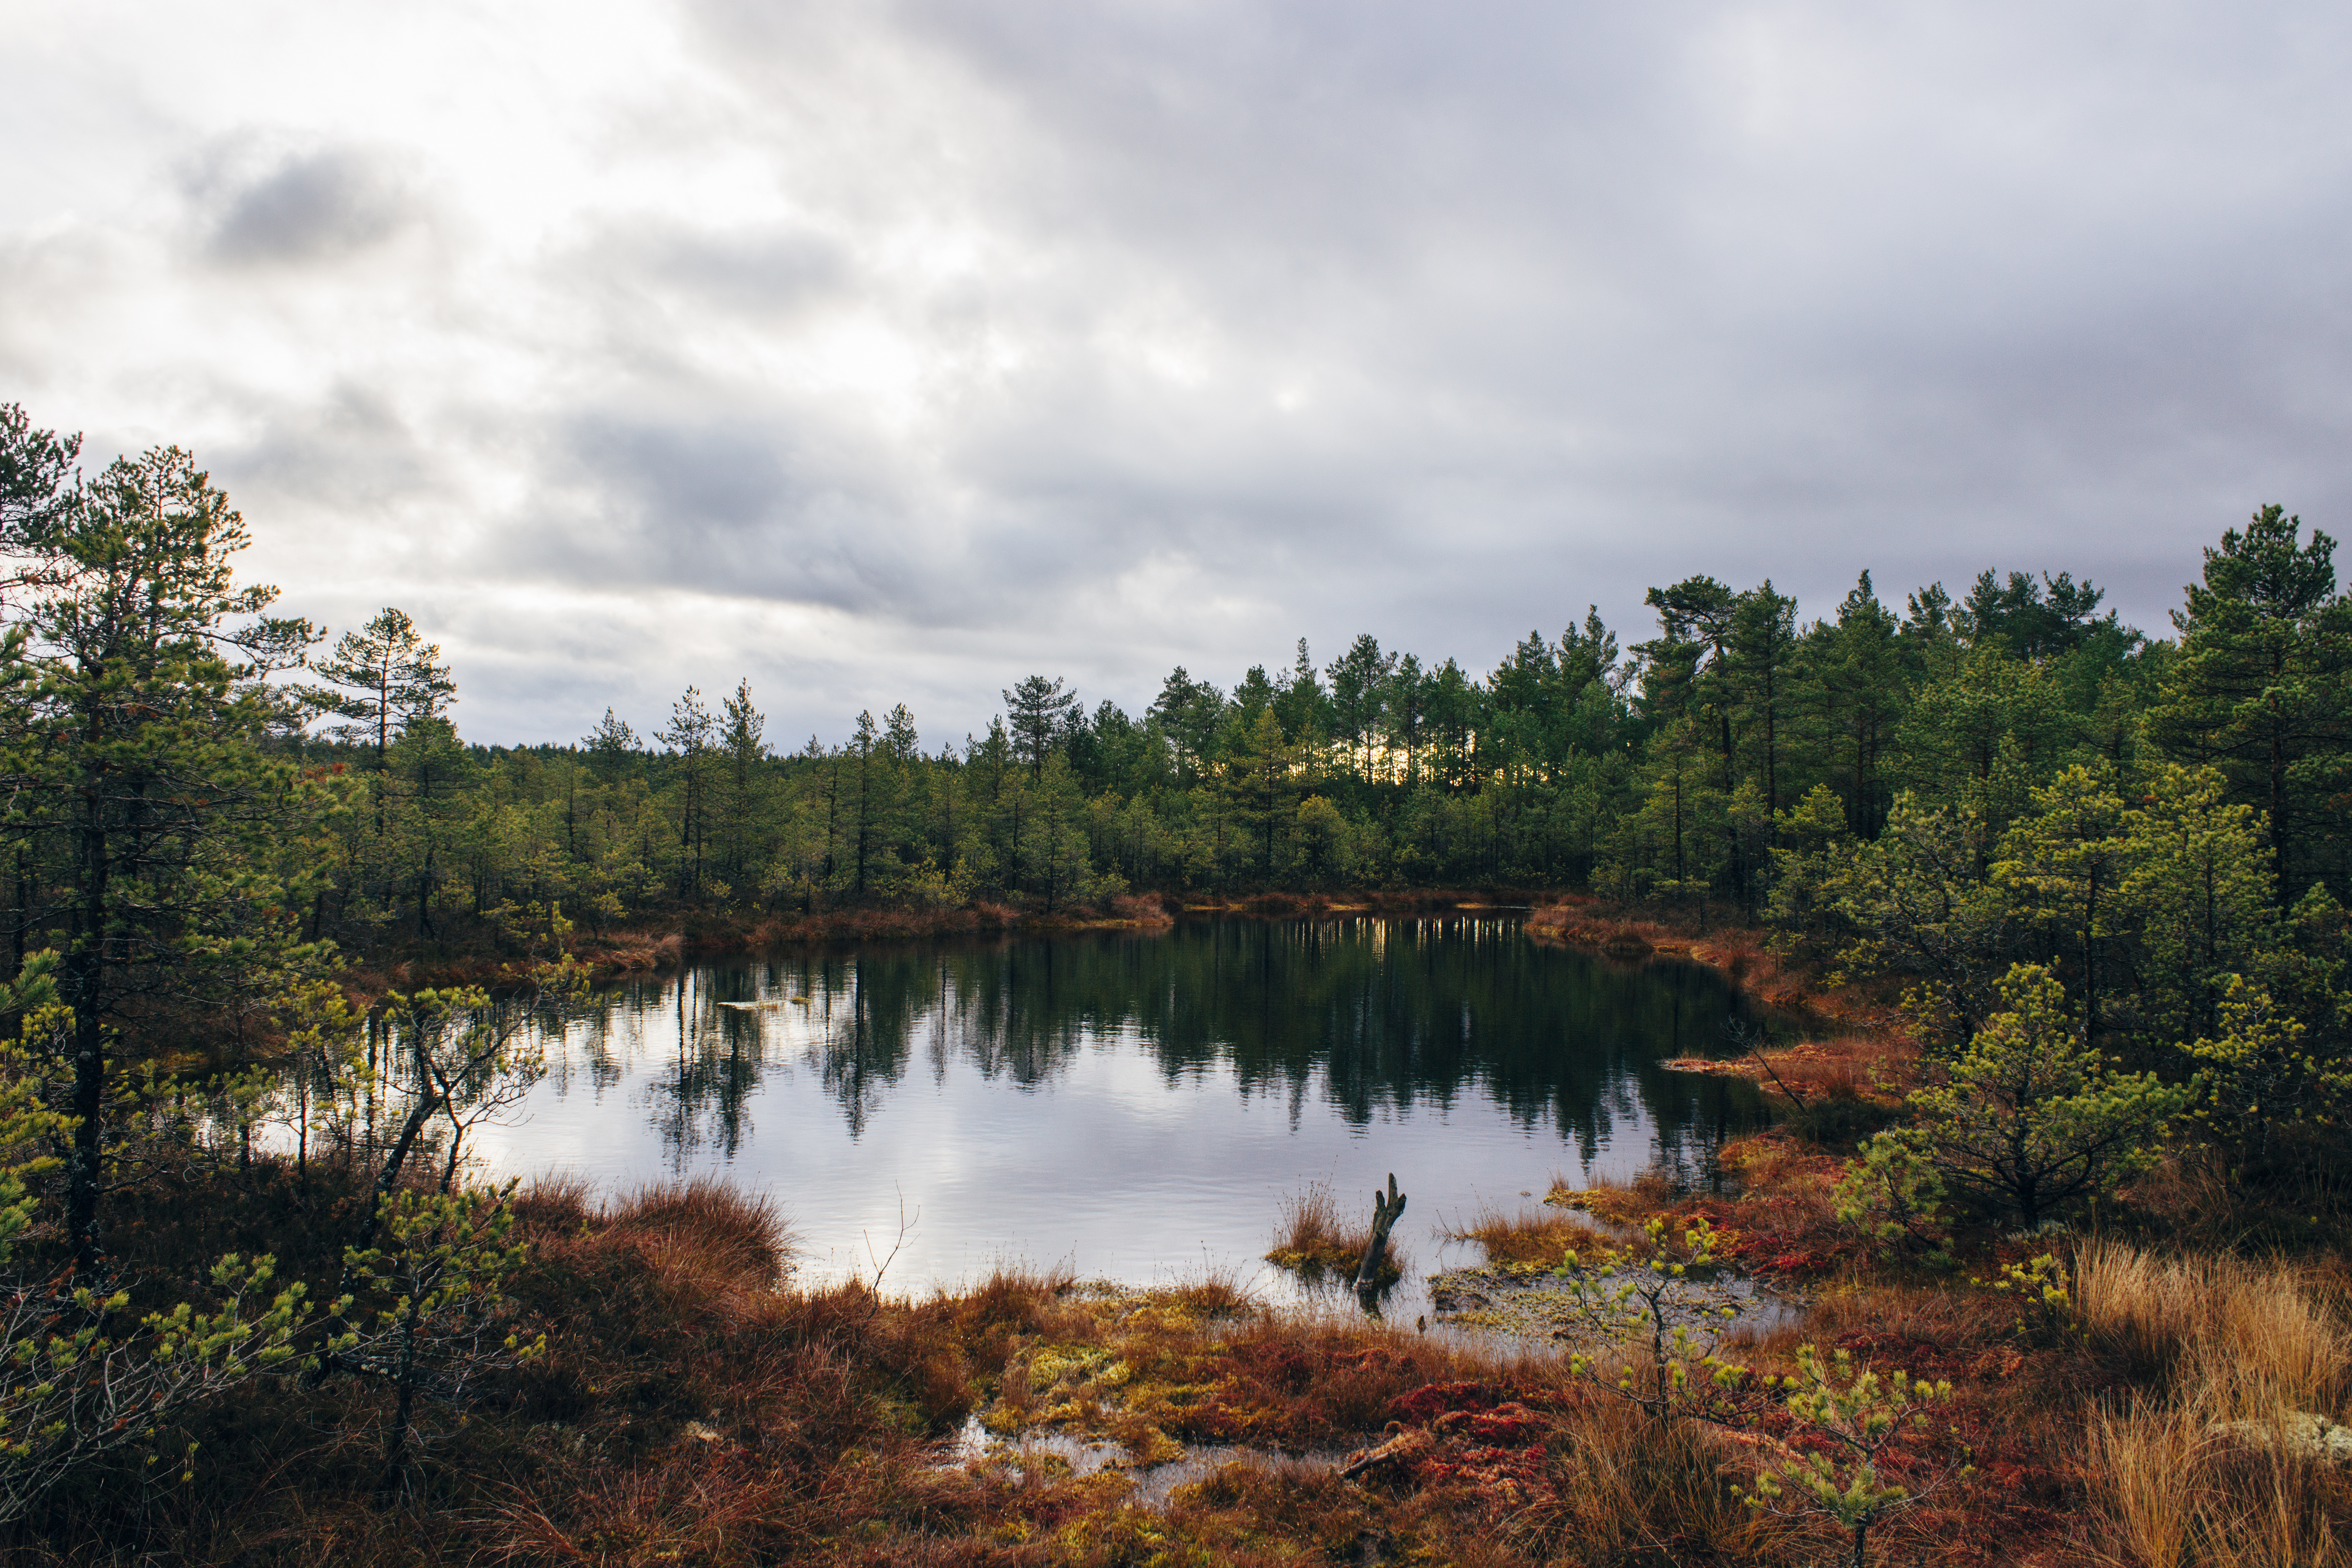
landscape, tree, water, nature, forest, grass, wilderness, mountain, cloud, sky, wood, sunset, leaf, fall, lake, dawn, river, summer, travel, dusk, pond, green, reflection, scenic, autumn, reservoir, season, body of water, dry grass, trees, leaves, outdoors, grey sky, wetland, bog, habitat, loch, ecosystem, rural area, natural environment, atmospheric phenomenon, woody plant